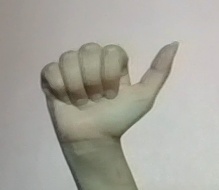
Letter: dhad